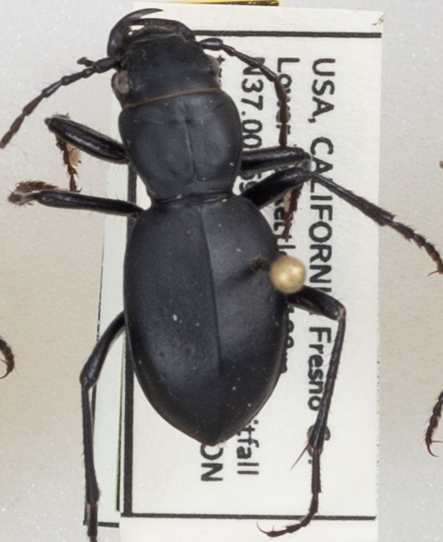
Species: Omus californicus
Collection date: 2021-06-09
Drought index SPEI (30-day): -1.13
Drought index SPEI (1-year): -2.09
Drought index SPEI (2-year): -2.09